Marial Shayok

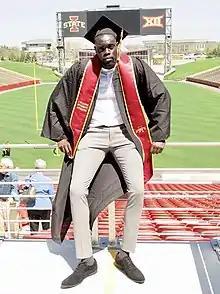
Shayok at his 2019 Iowa State graduation

Playing for Iowa State, Shayok scored 24 points in a 77–60 win over Kansas on January 5, 2019. On January 7, Shayok was named Big 12 Player of the Week. In the semifinals of the Big 12 Conference tournament, the redshirt senior hit a pair of big 3-pointers in the final two minutes to help five-seed Iowa State defeat top seed Kansas State 63–59. Shayok finished with a game-high 21 points, helping the Cyclones battle back from a five-point deficit with 2 minutes, and 47 seconds remaining. None were bigger than the final two shots Shayok hit. On March 16, in the finals of the Big 12 Conference tournament, Shayok scored 15 points in a 78–66 win over Kansas and was named the Big 12 tournament MVP to add to being named First-team All-Big 12.